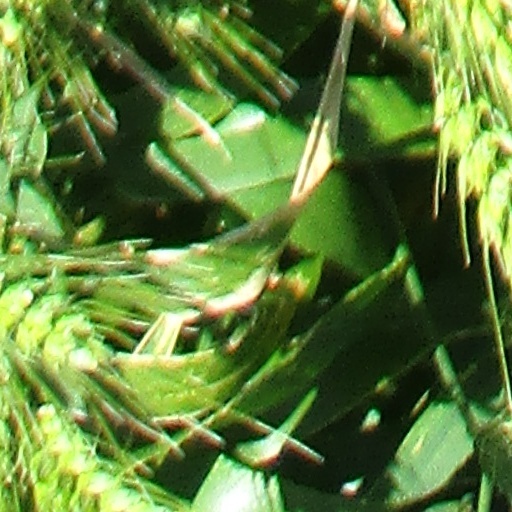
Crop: wheat